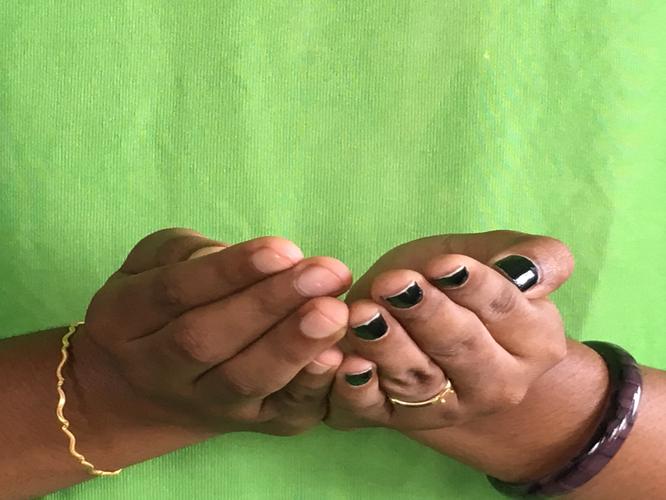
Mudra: Pushpaputa
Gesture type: double_hand